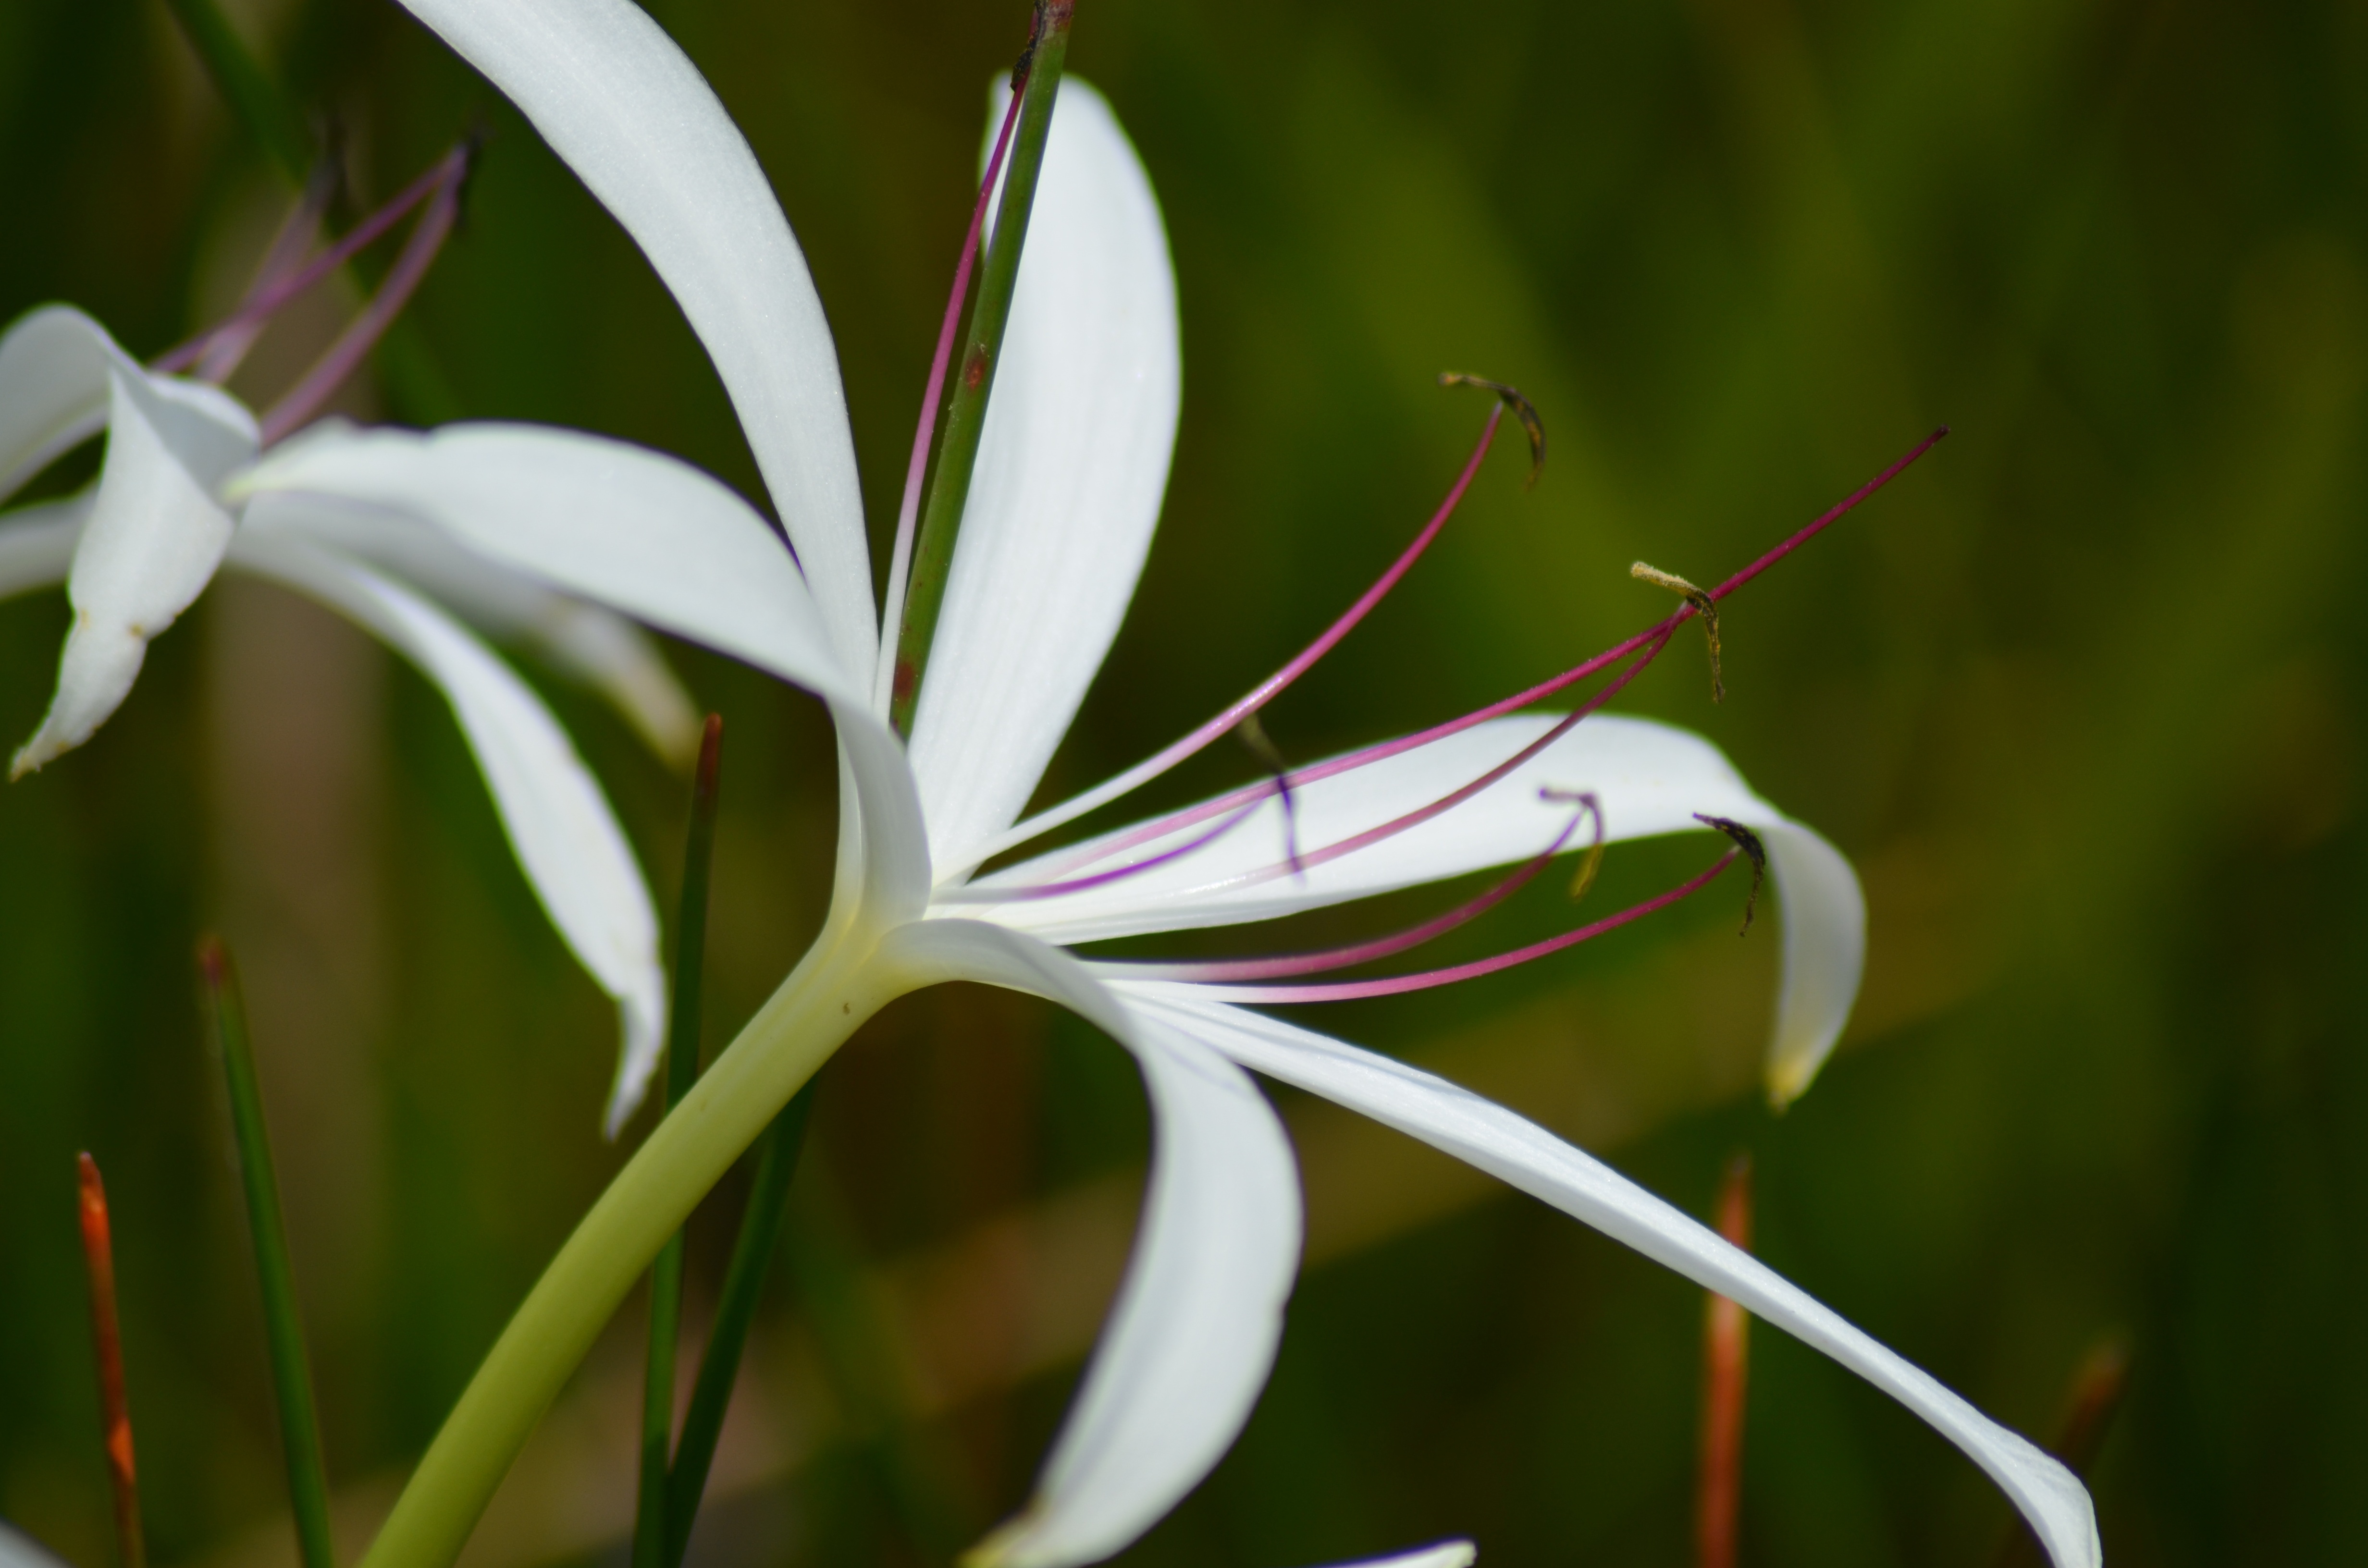
nature, grass, marsh, blossom, plant, white, photography, sunlight, leaf, flower, petal, wild, pollen, green, botany, garden, flora, white flower, wildflower, close up, petals, shrub, macro photography, white flowers, summer flowers, flowering plant, plant stem, land plant